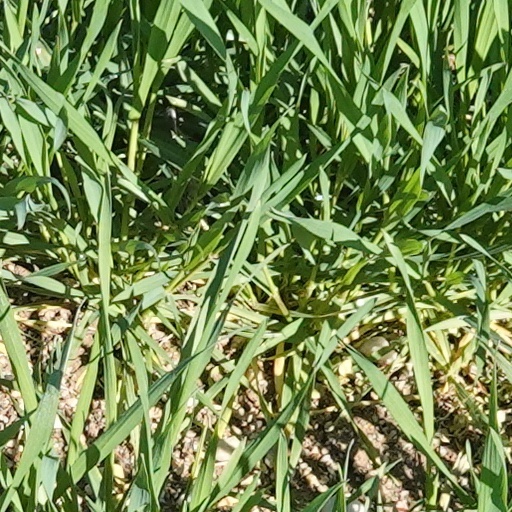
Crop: wheat